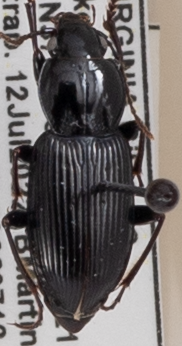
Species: Pterostichus mutus
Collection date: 2022-07-12
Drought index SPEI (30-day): -0.348
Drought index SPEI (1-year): -0.9
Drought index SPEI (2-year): -0.39